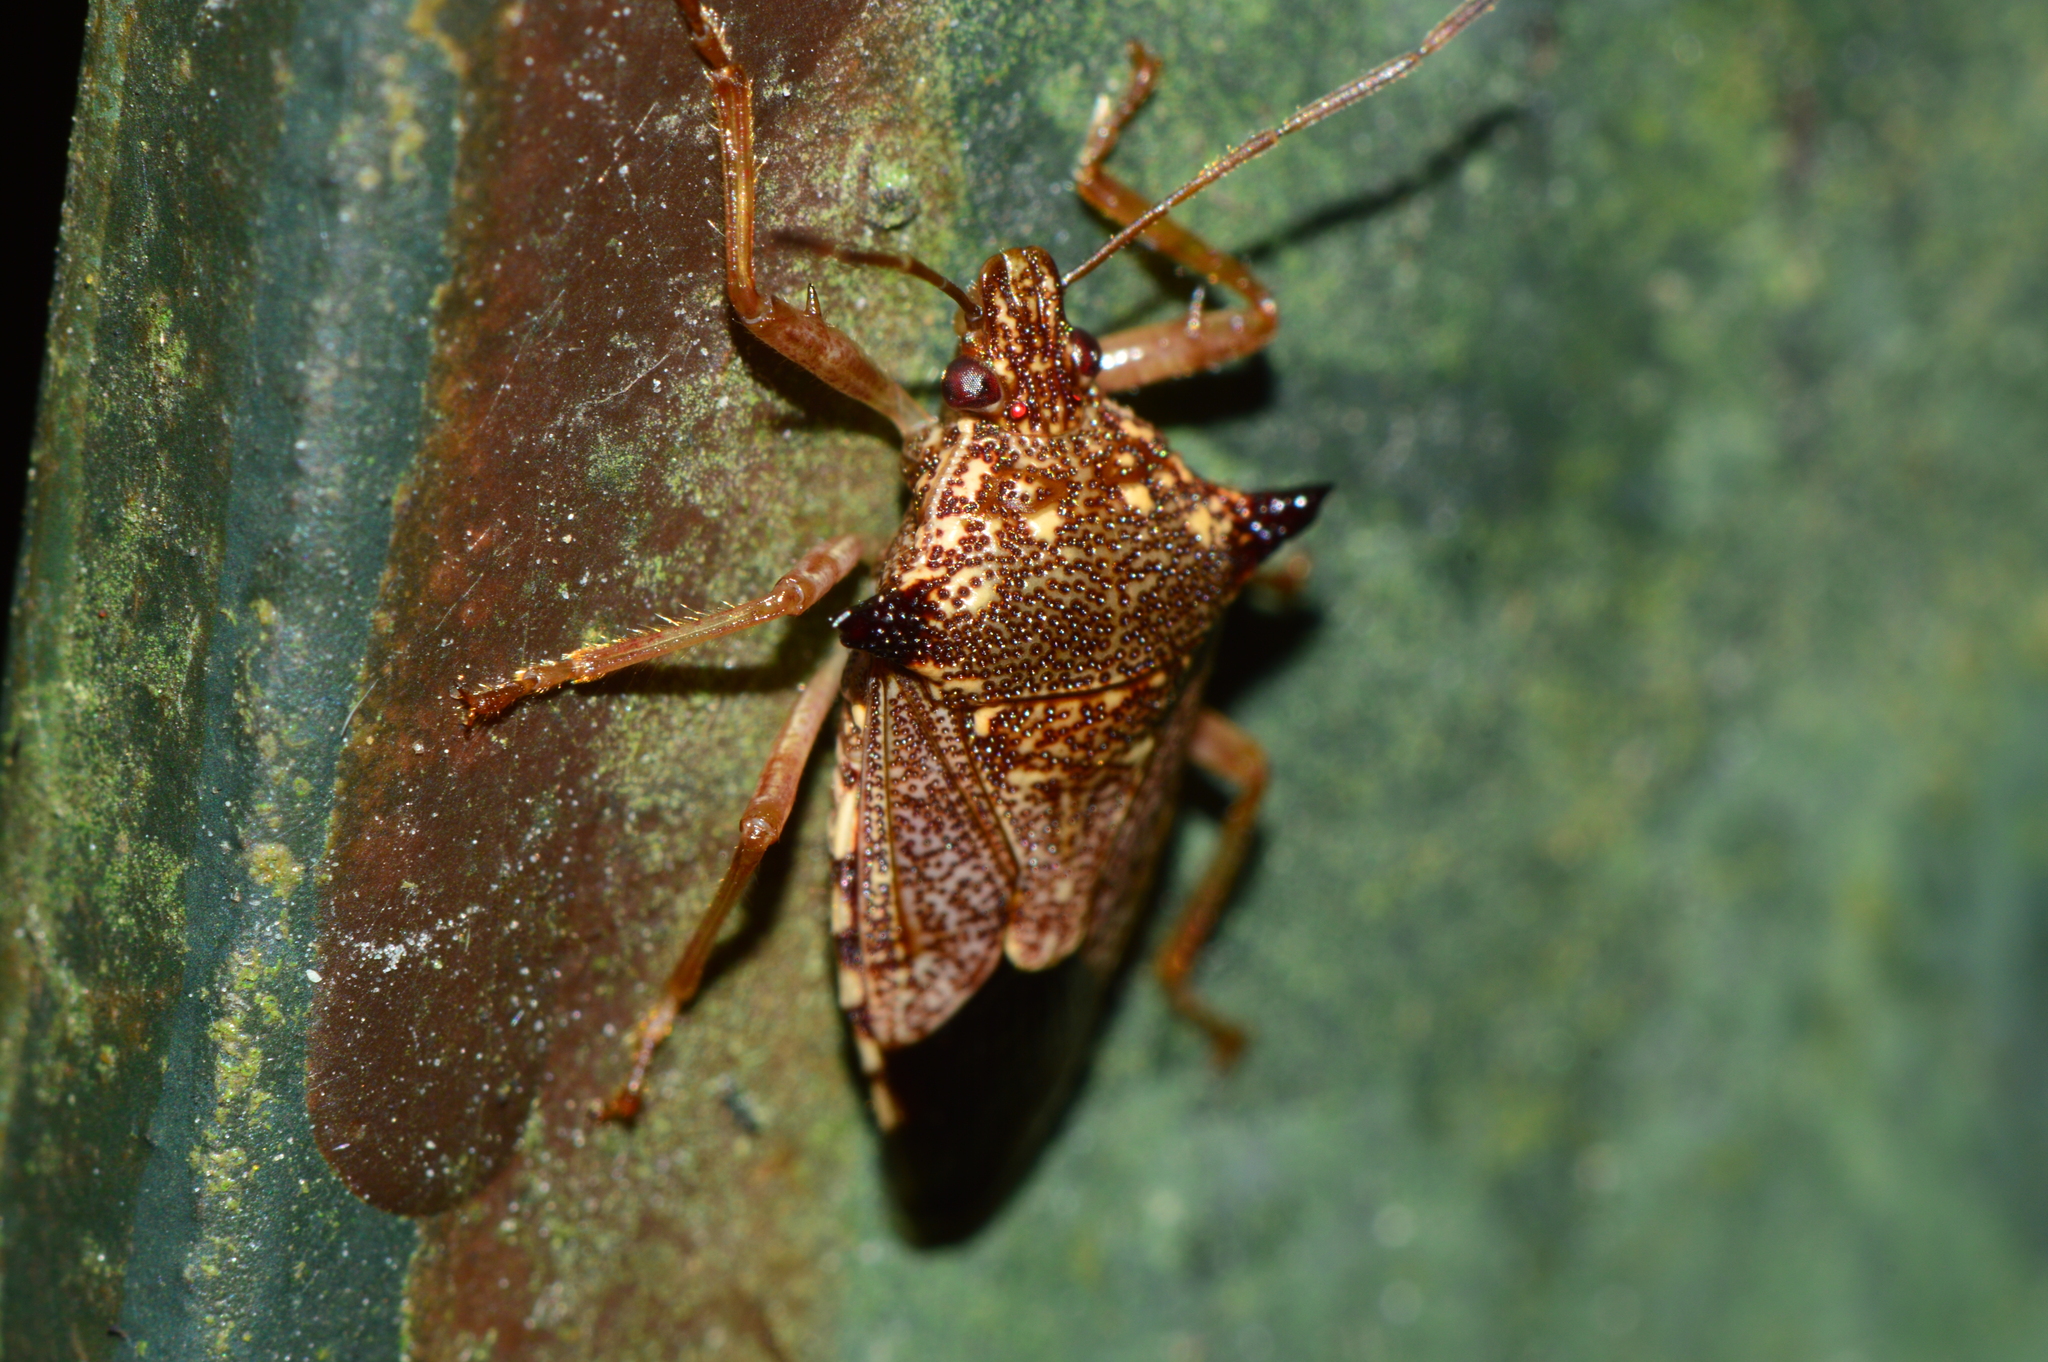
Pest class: stink_bug